British Cameroons

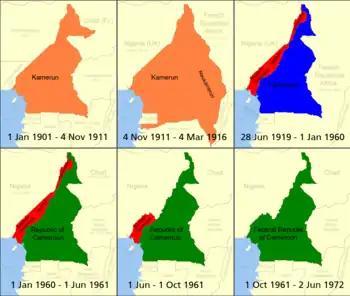
Cameroon from 1901–1972

The area of present-day Cameroon was claimed by Germany as a protectorate during the "Scramble for Africa" at the end of the 19th century. The German Empire named the territory Kamerun. During World War I, French and British troops invaded the German colony Kamerun (Present day Cameroon) and decided to divide the German colony into two regions. One of the regions would be French administered (French Cameroon) and the other would be British administered (British Cameroons). The British were more concerned with other areas of Africa, specifically Nigeria. Thus, the French gained a larger portion of Cameroon when the country was divided.